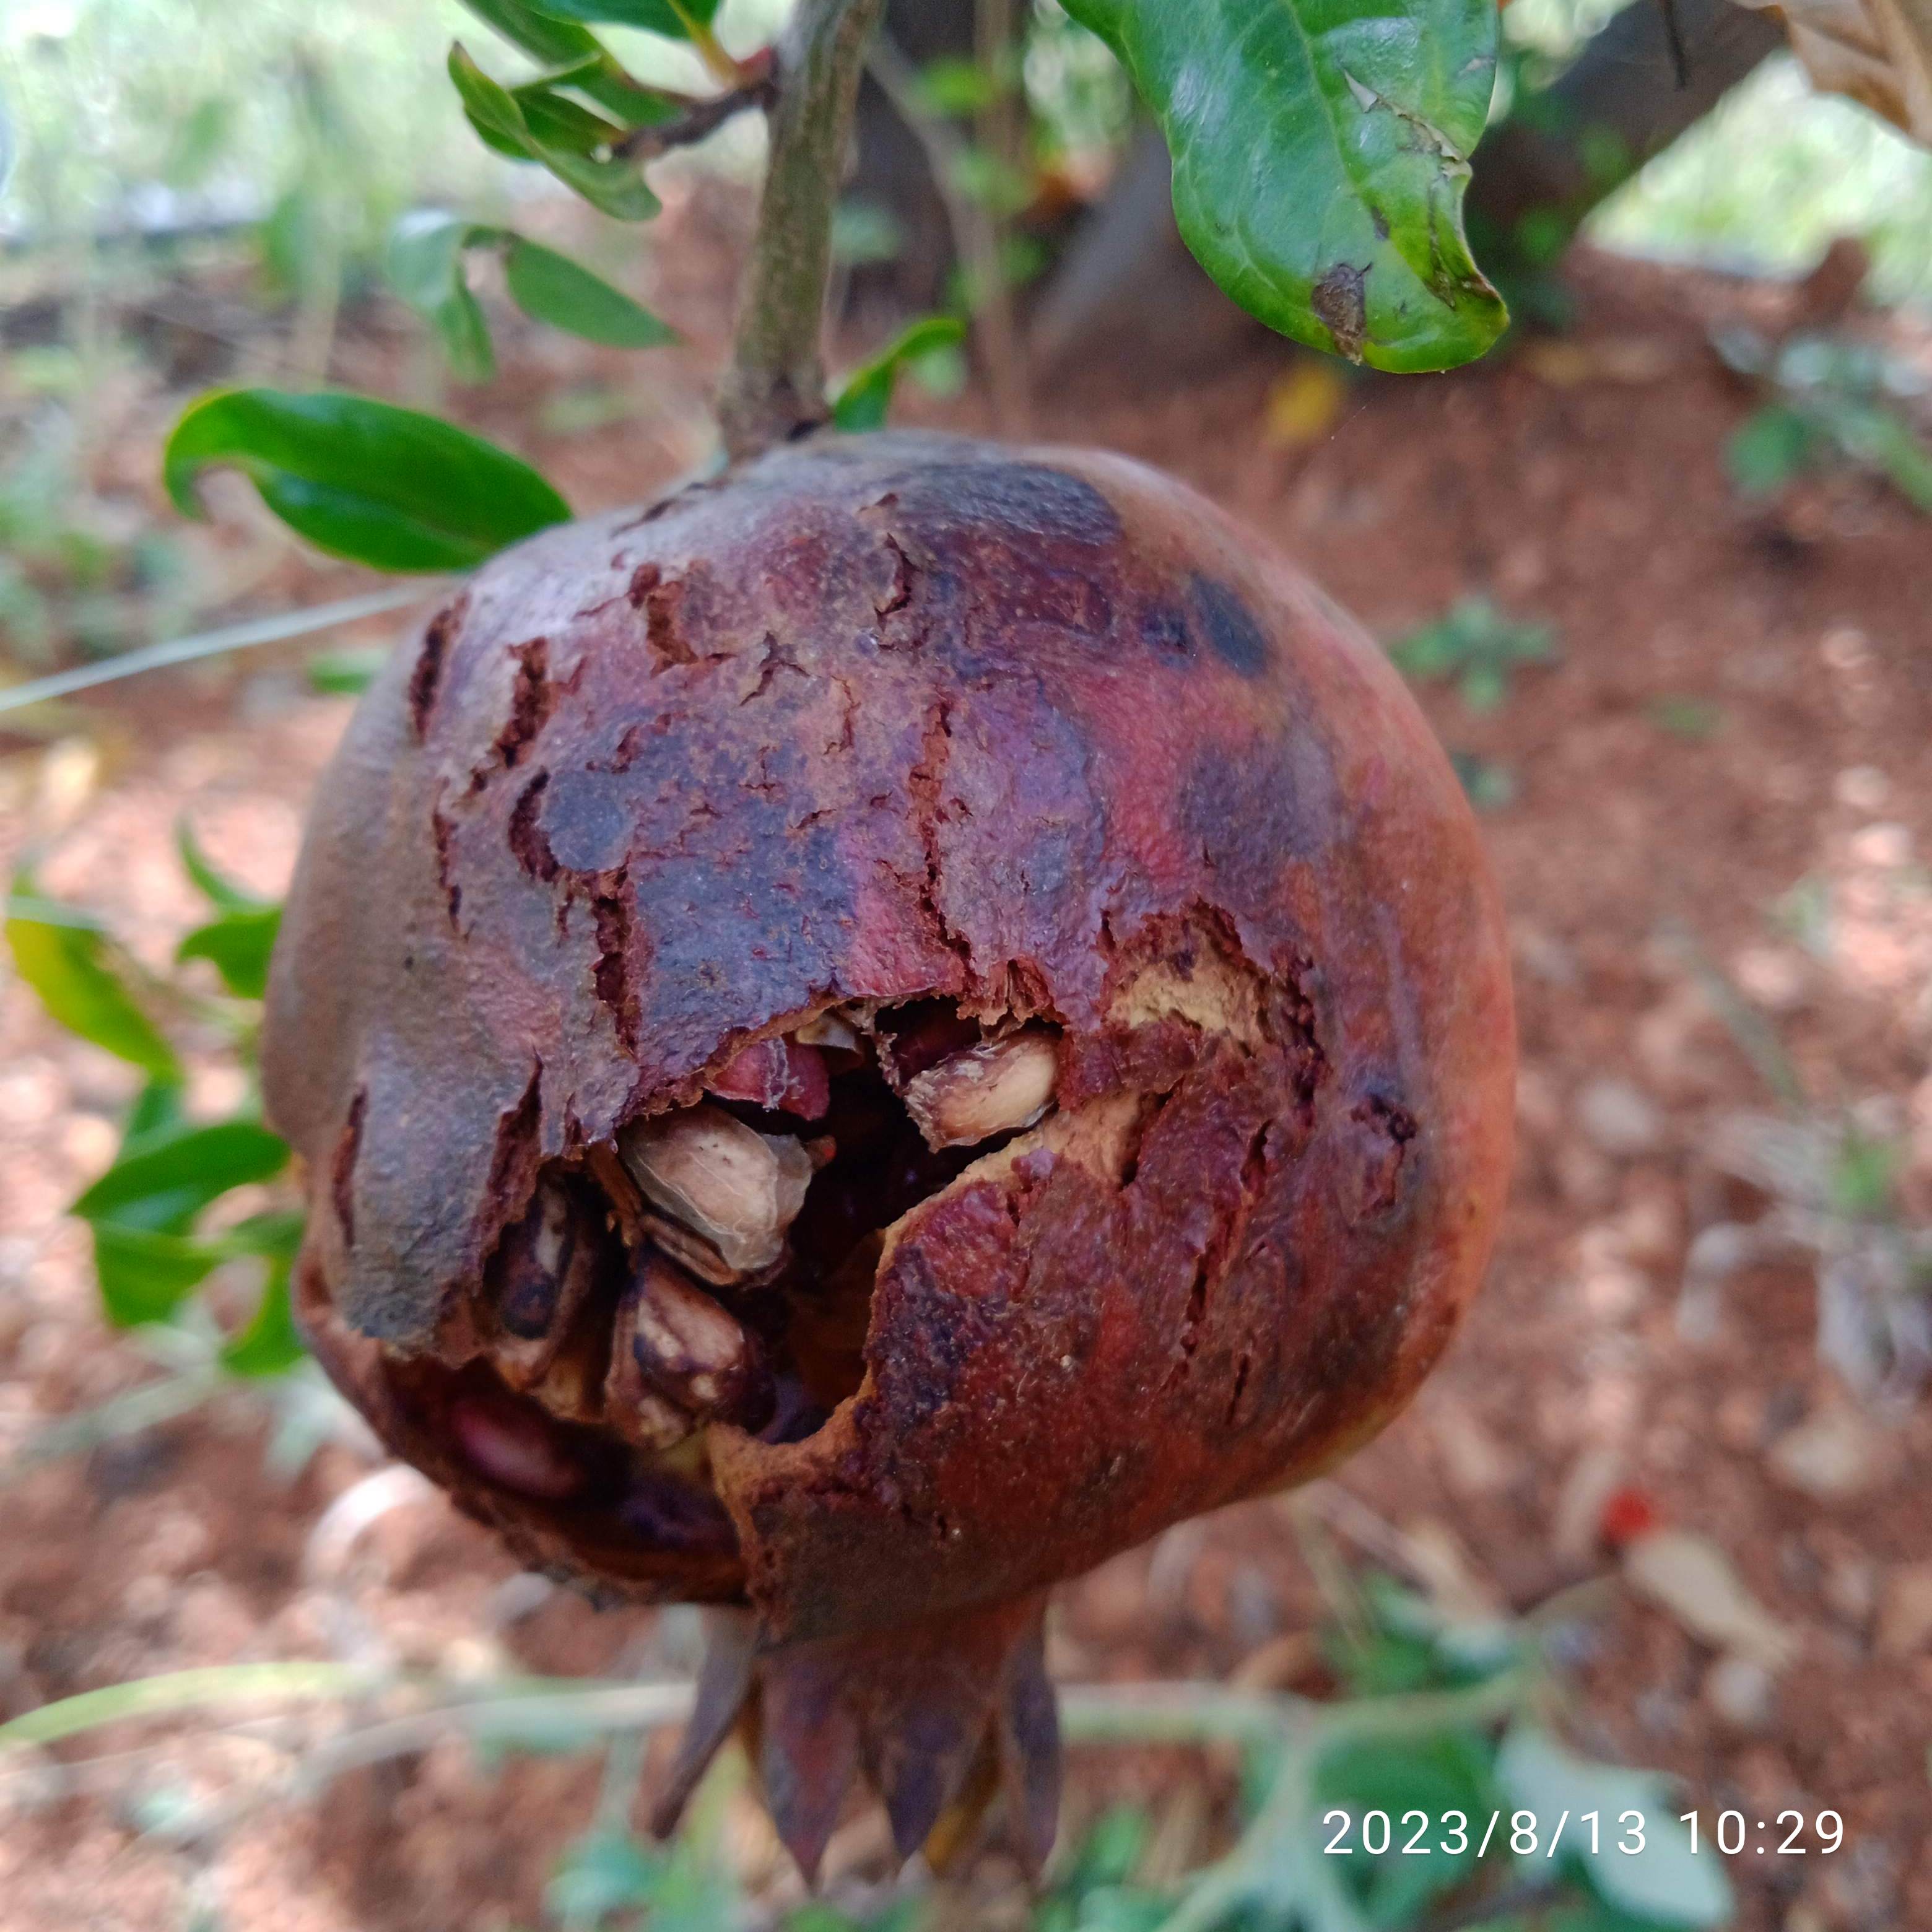
Label: Bacterial_Blight